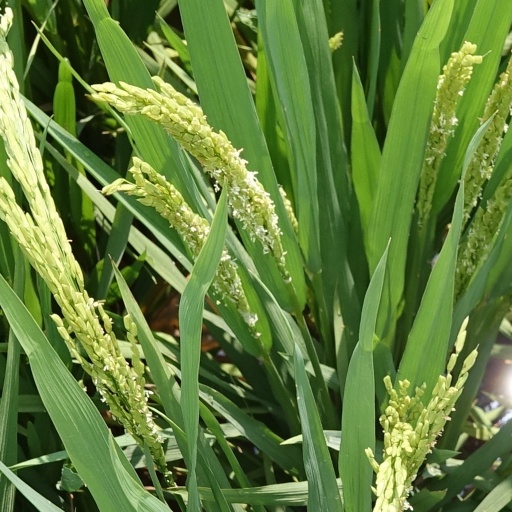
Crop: rice